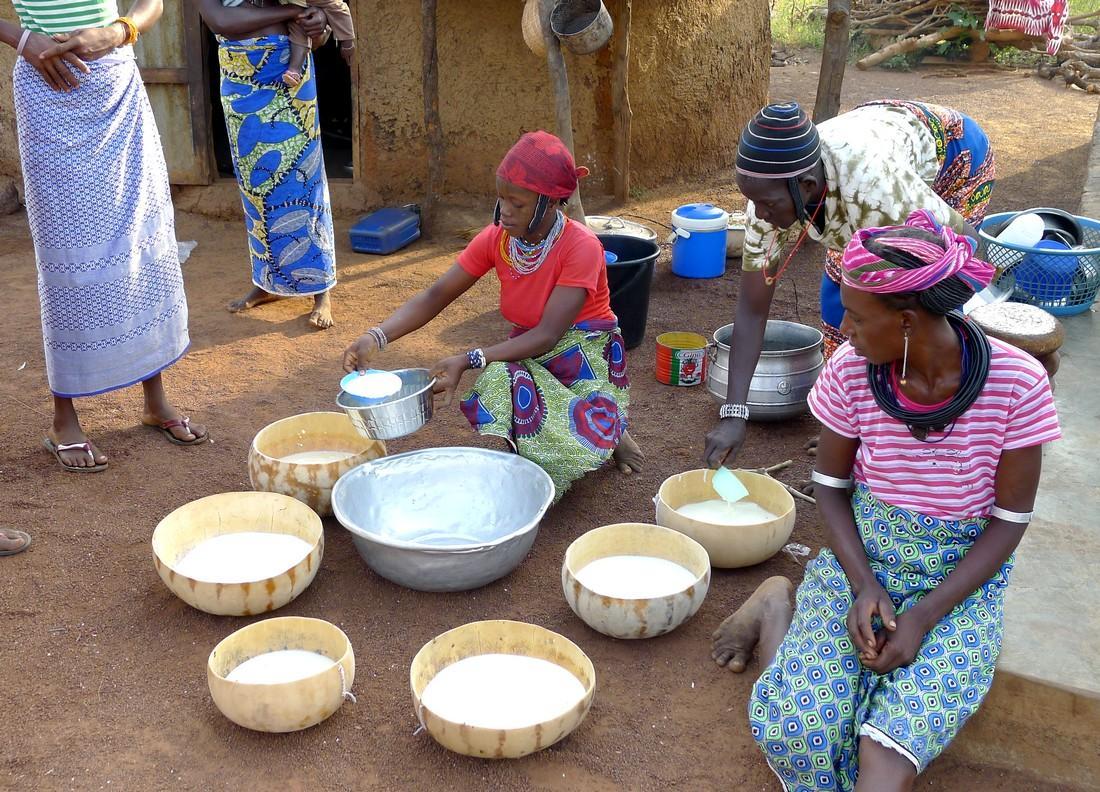
Ni jukumu la mtu mkubwa kuwagawia watoto wake maziwa ama chakula yeyote [cs]equally[cs] ili ifike kila mtu kitu yake.